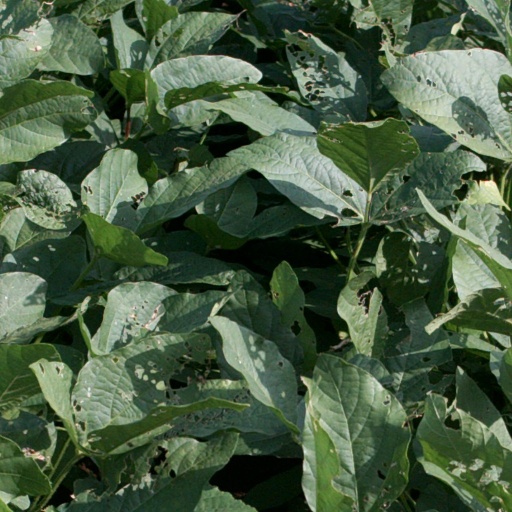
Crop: soybean